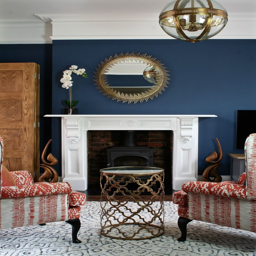
paint provides a dramatic backdrop for a lovely mirror , which reflects light in this room , which is in the centre of this residential project .